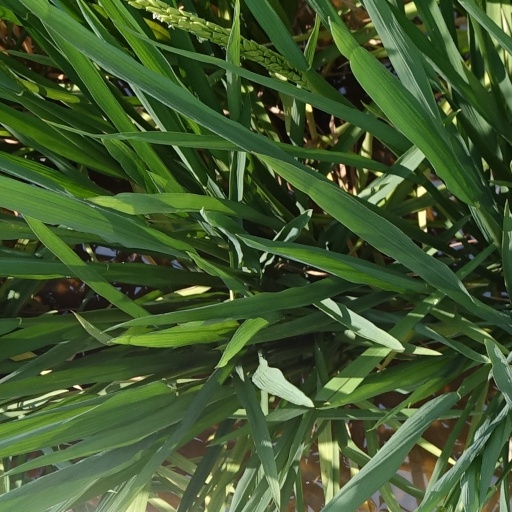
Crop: rice